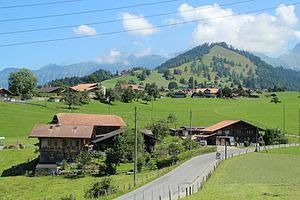
Aeschiried, prononcé en dialecte local [æʃːiriəd̥], est le nom d'une localité de la commune de Aeschi bei Spiez dans le canton suisse de Berne. Elle est située sur les hauteurs déboisées à 3 kilomètres au sud-est du village.